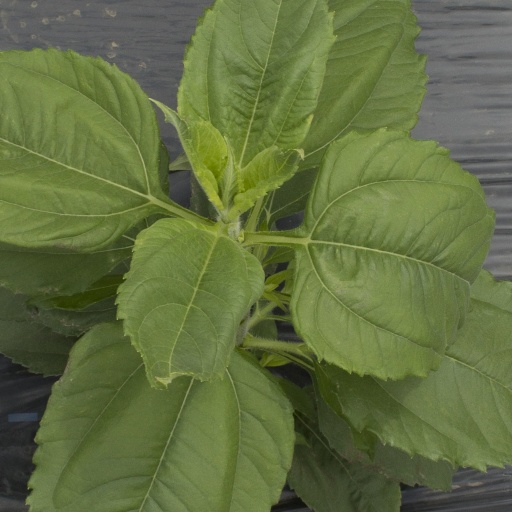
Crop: Jerusalem artichoke